Lustleigh

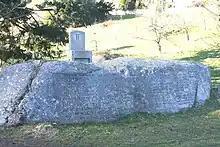
The May Queen Rock in the village orchard

From 1866 to 1964, the village was served by the Moretonhampstead and South Devon Railway branch line from the South Devon Main Line, with Lustleigh railway station near the centre of the village, as well as the smaller Hawkmoor or Pullabrook Halt serving some of what is now Lustleigh (but was then in Bovey parish).